St Leonards-on-Sea

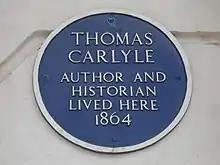
Plaque at 117 Marina commemorating Thomas Carlyle's residency in the summer of 1864, which he wrote of in his "Reminiscences" (1881)

Queen Adelaide (1792–1849), consort of William IV, lived in St Leonards as a widow. Thomas Carlyle (1795–1881) lived at 117 Marina in the summer of 1864, in order to be near his ailing wife Jane Carlyle, who was in possession of caretakers. Elizabeth Eiloart (1827–1898), novelist, retired to St Leonards, and "King Solomon's Mines" author Henry Rider Haggard came to live at North Lodge, Maze Hill, the house built across the road at the entrance to old St Leonards; this remained his home until 1923. Robert Tressell, author of "The Ragged Trousered Philanthropists", lived at 241 London Road from 1907. Summerfields School produced the alumnus Rainier III, Prince of Monaco.